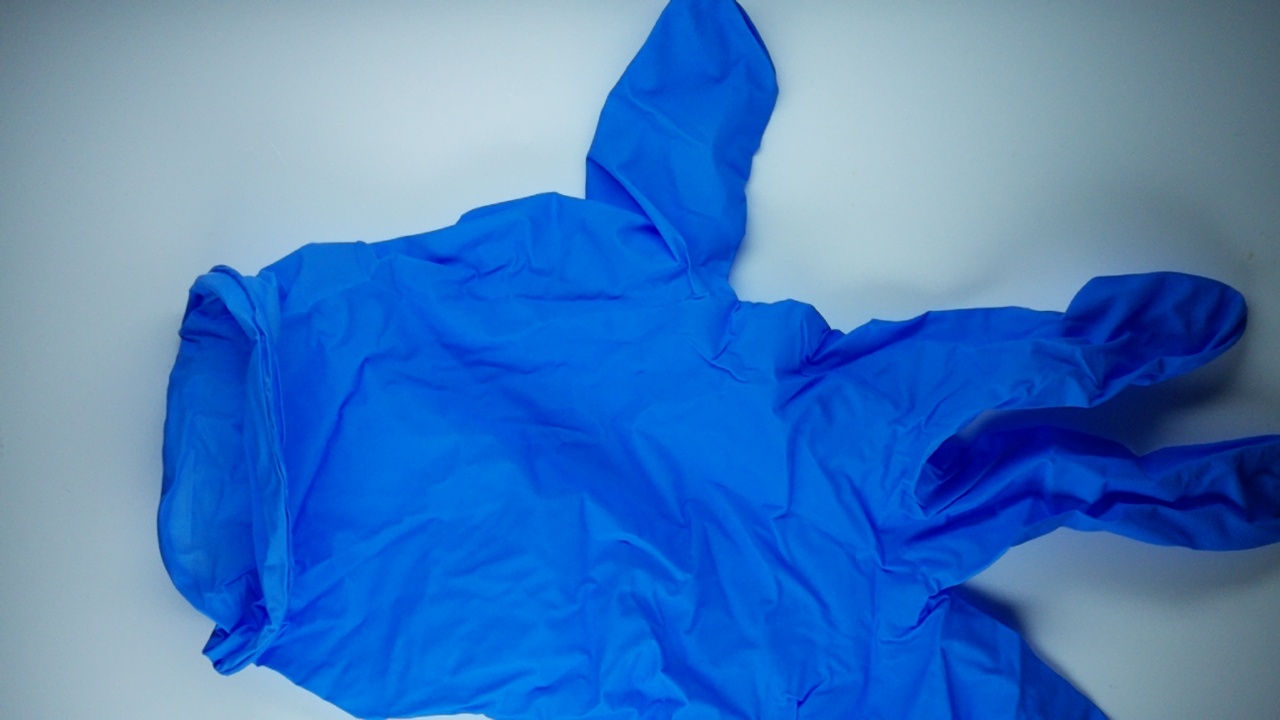
Label: trash